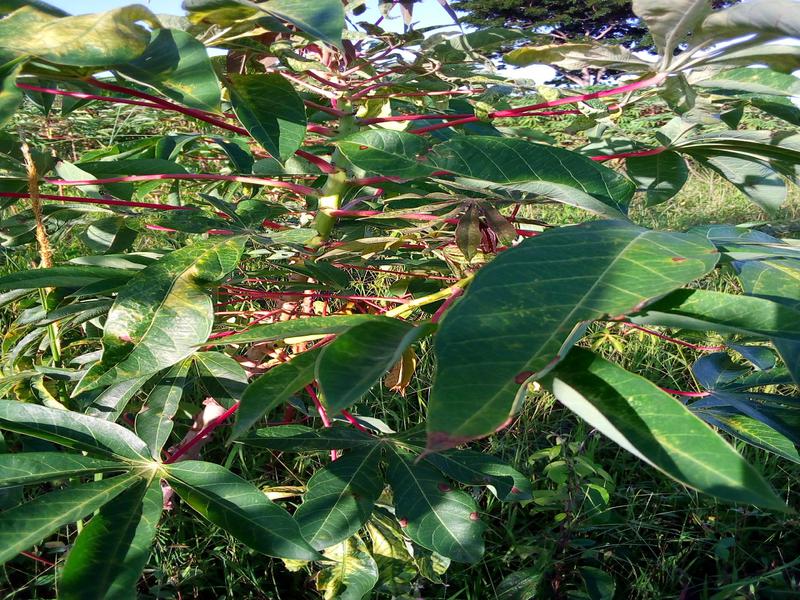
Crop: cassava
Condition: mosaic_disease